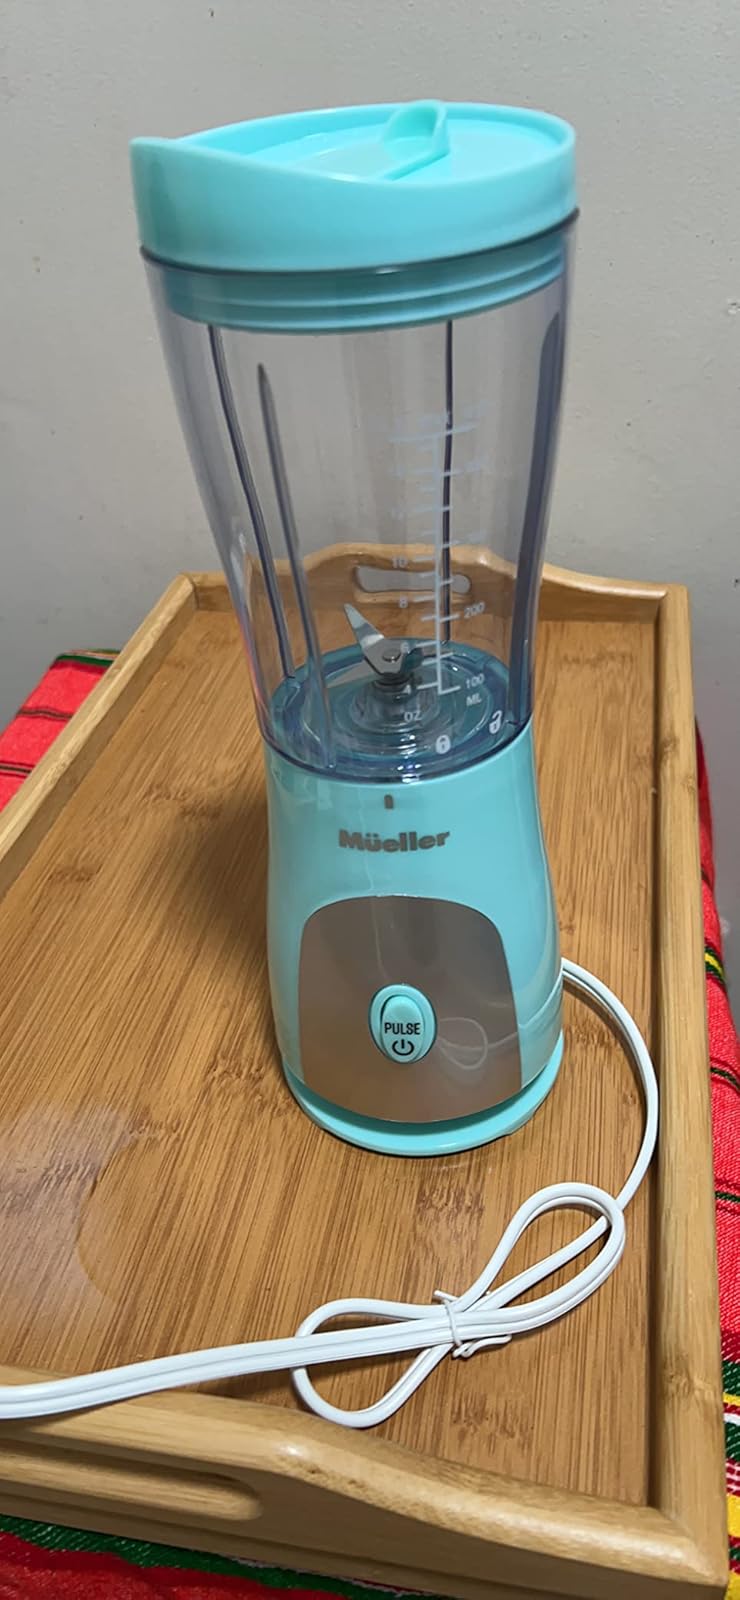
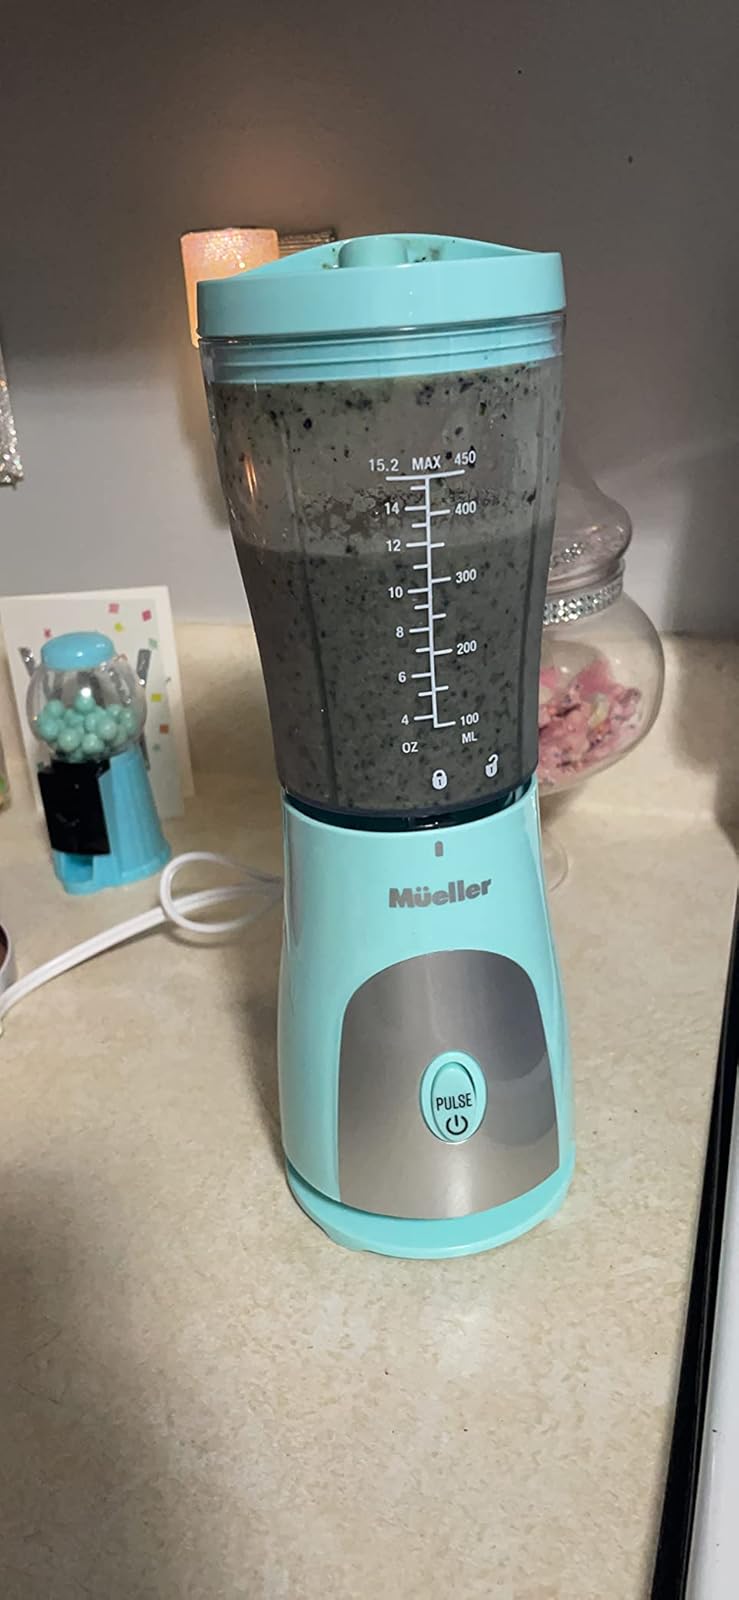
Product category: items_blender
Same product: yes